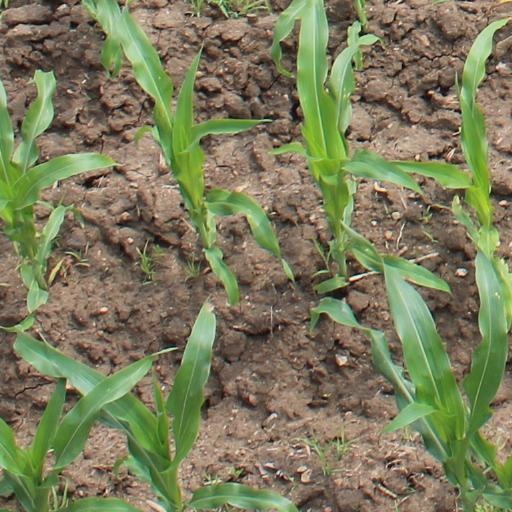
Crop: maize; corn